Chongqing University station

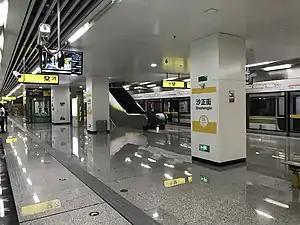

Chongqing University Station is a station on Loop line of Chongqing Rail Transit in Chongqing municipality, China, which is located in Shapingba District, adjacent to the main campus of Chongqing University. It opened in 2018.